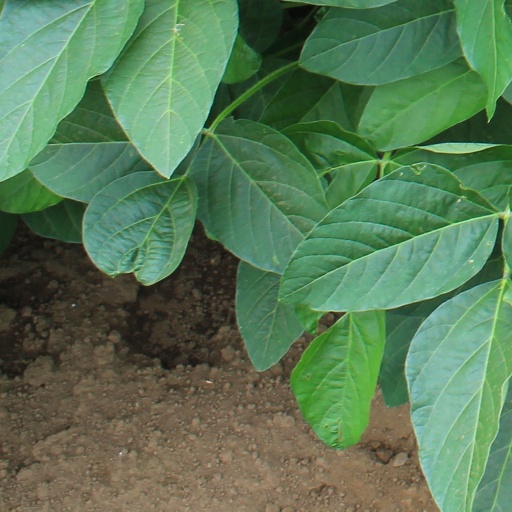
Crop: soybean